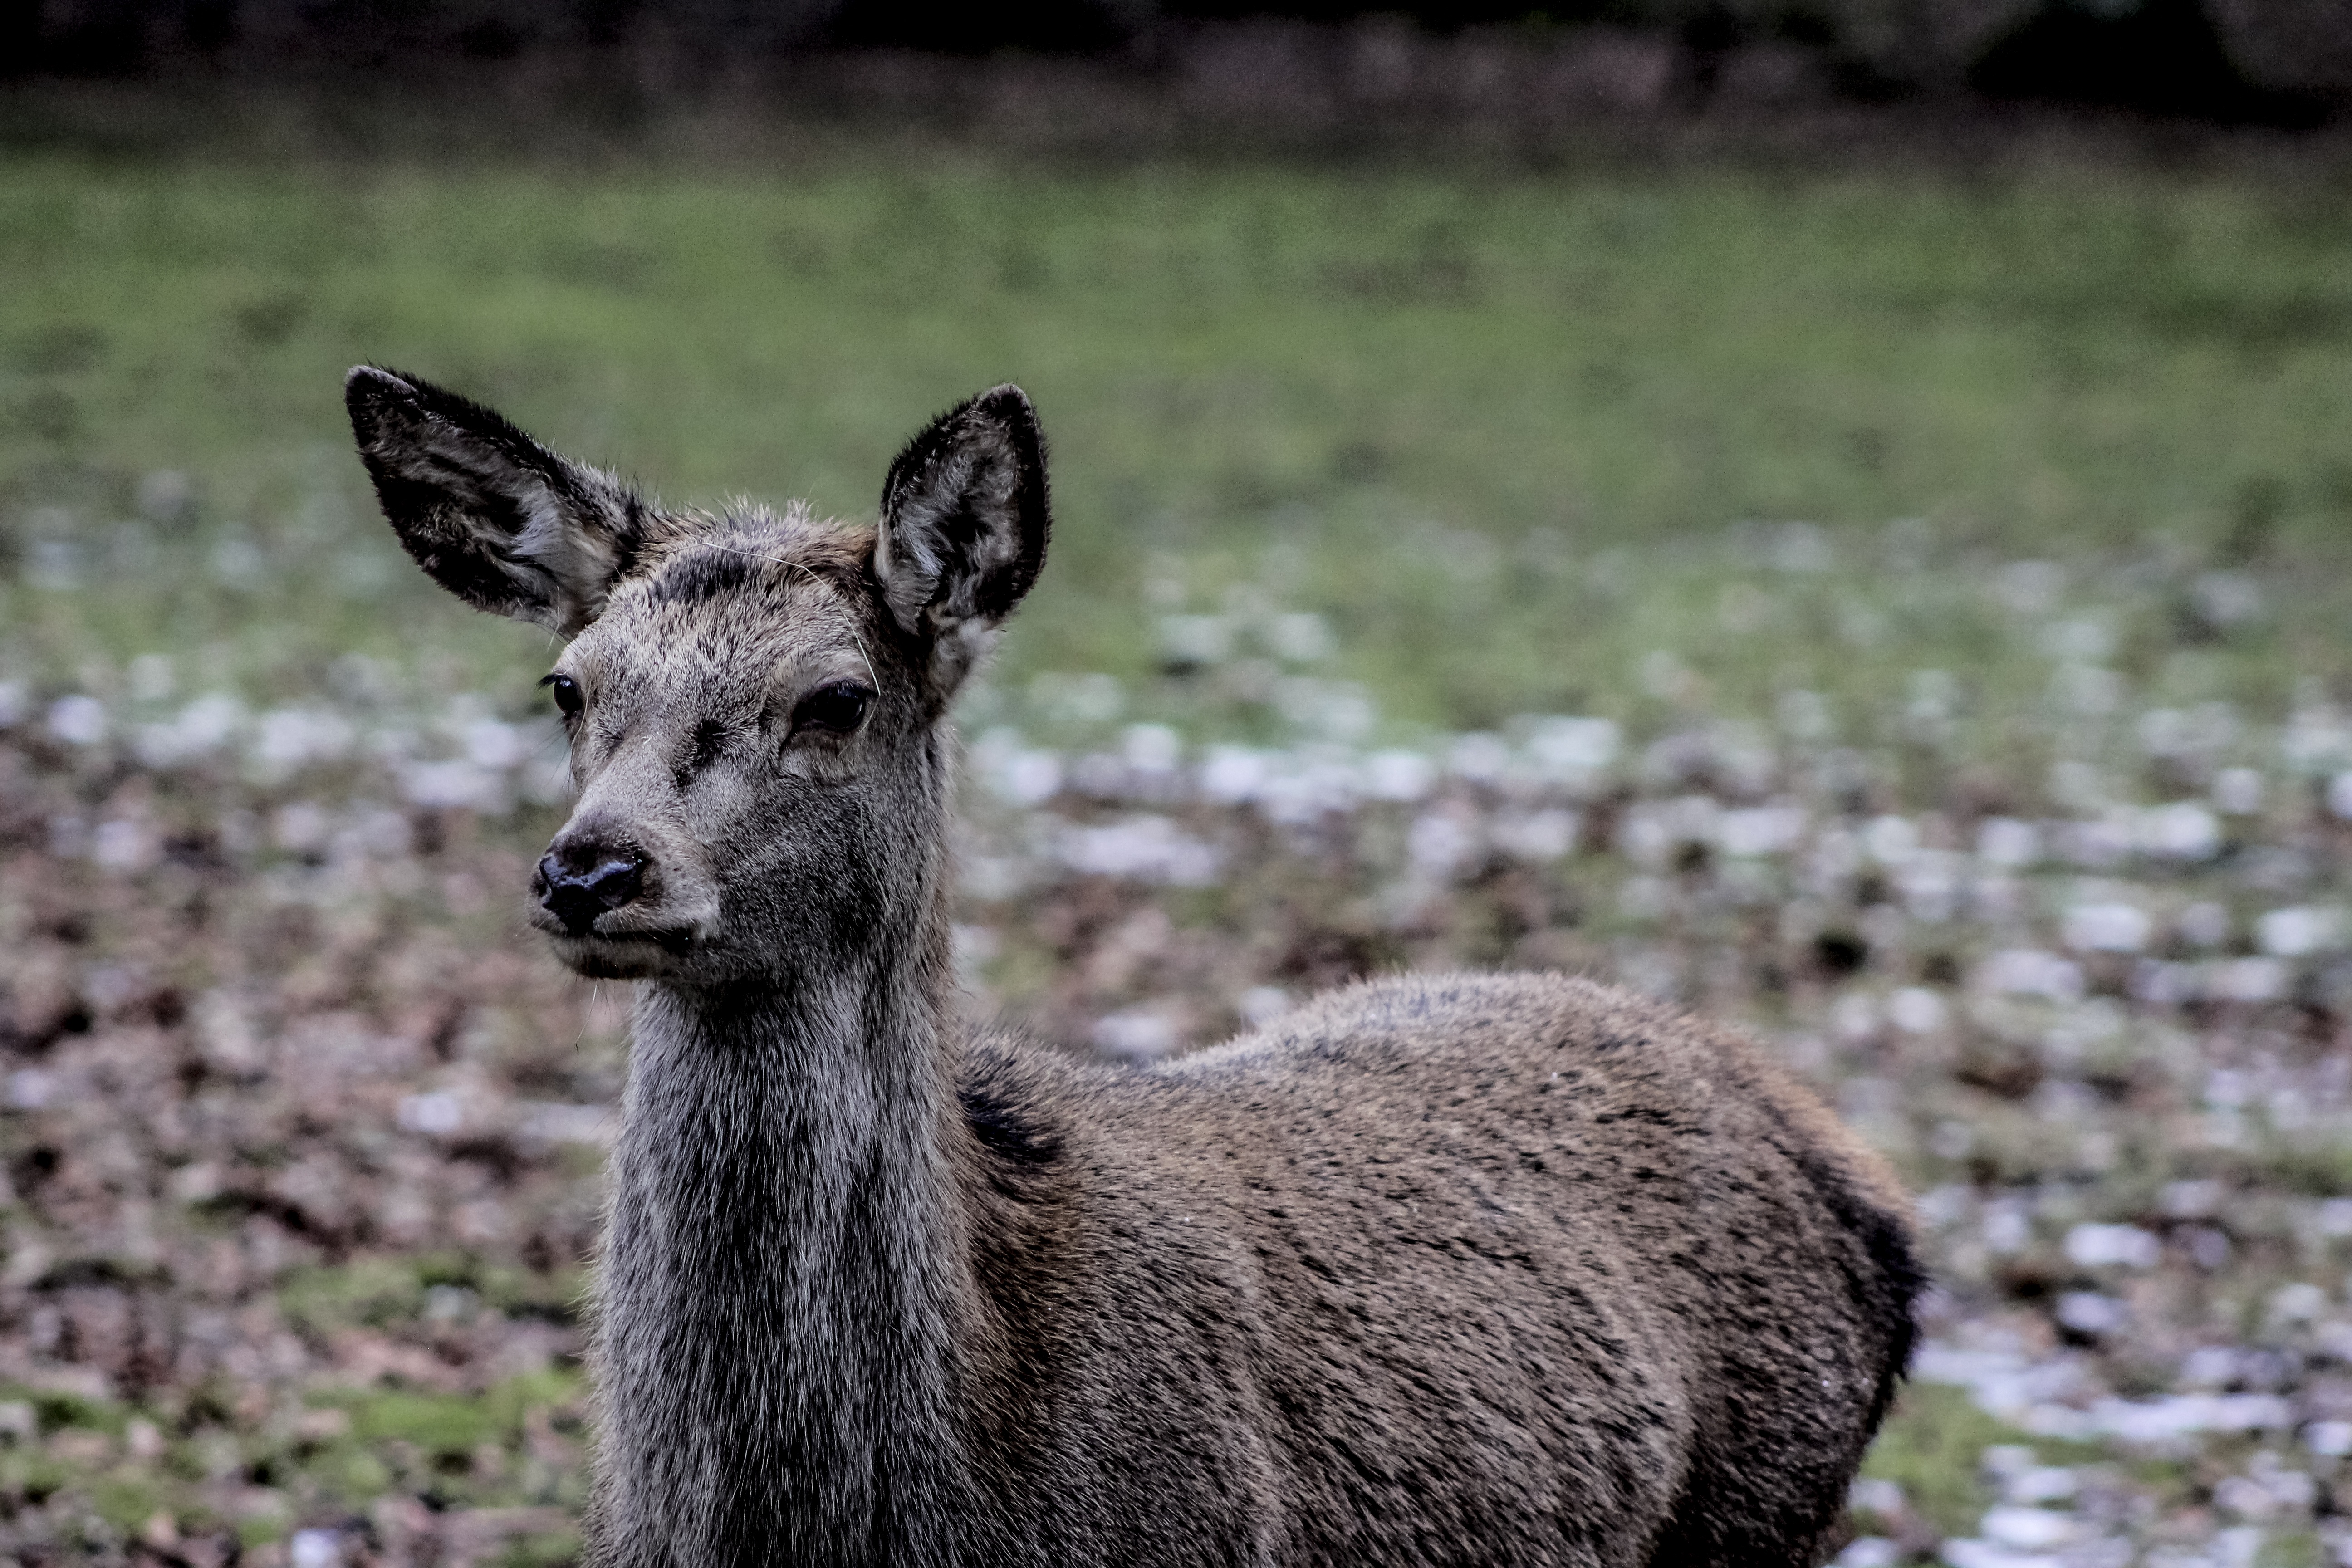
wildlife, deer, zoo, mammal, fauna, doe, vertebrate, white tailed deer, bia owie a, demonstration reserve, a female deer